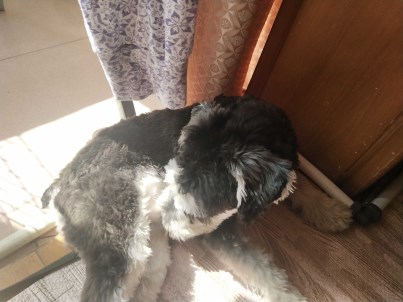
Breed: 2342-n000102-miniature_schnauzer